St Albans Cathedral

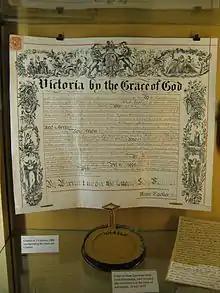
Charter incorporating the Dean and Chapter of the Cathedral of Saint Alban, 1900

His second major project was the most controversial. The west front, with the great Wheathampstead window, was cracked and leaning, and Grimthorpe, never more than an amateur architect, designed the new front himself—attacked as dense, misproportioned and unsympathetic: "His impoverishment as a designer ... [is] evident"; "this man, so practical and ingenious, was utterly devoid of taste ... his great qualities were marred by arrogance ... and a lack of historic sense". Counter proposals were deliberately substituted by Grimthorpe for poorly drawn versions and Grimthorpe's design was accepted. During building it was considerably reworked in order to fit the actual frontage and is not improved by the poor quality sculpture. Work began in 1880 and was completed in April 1883, having cost £20,000.